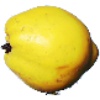
Label: Quince 1